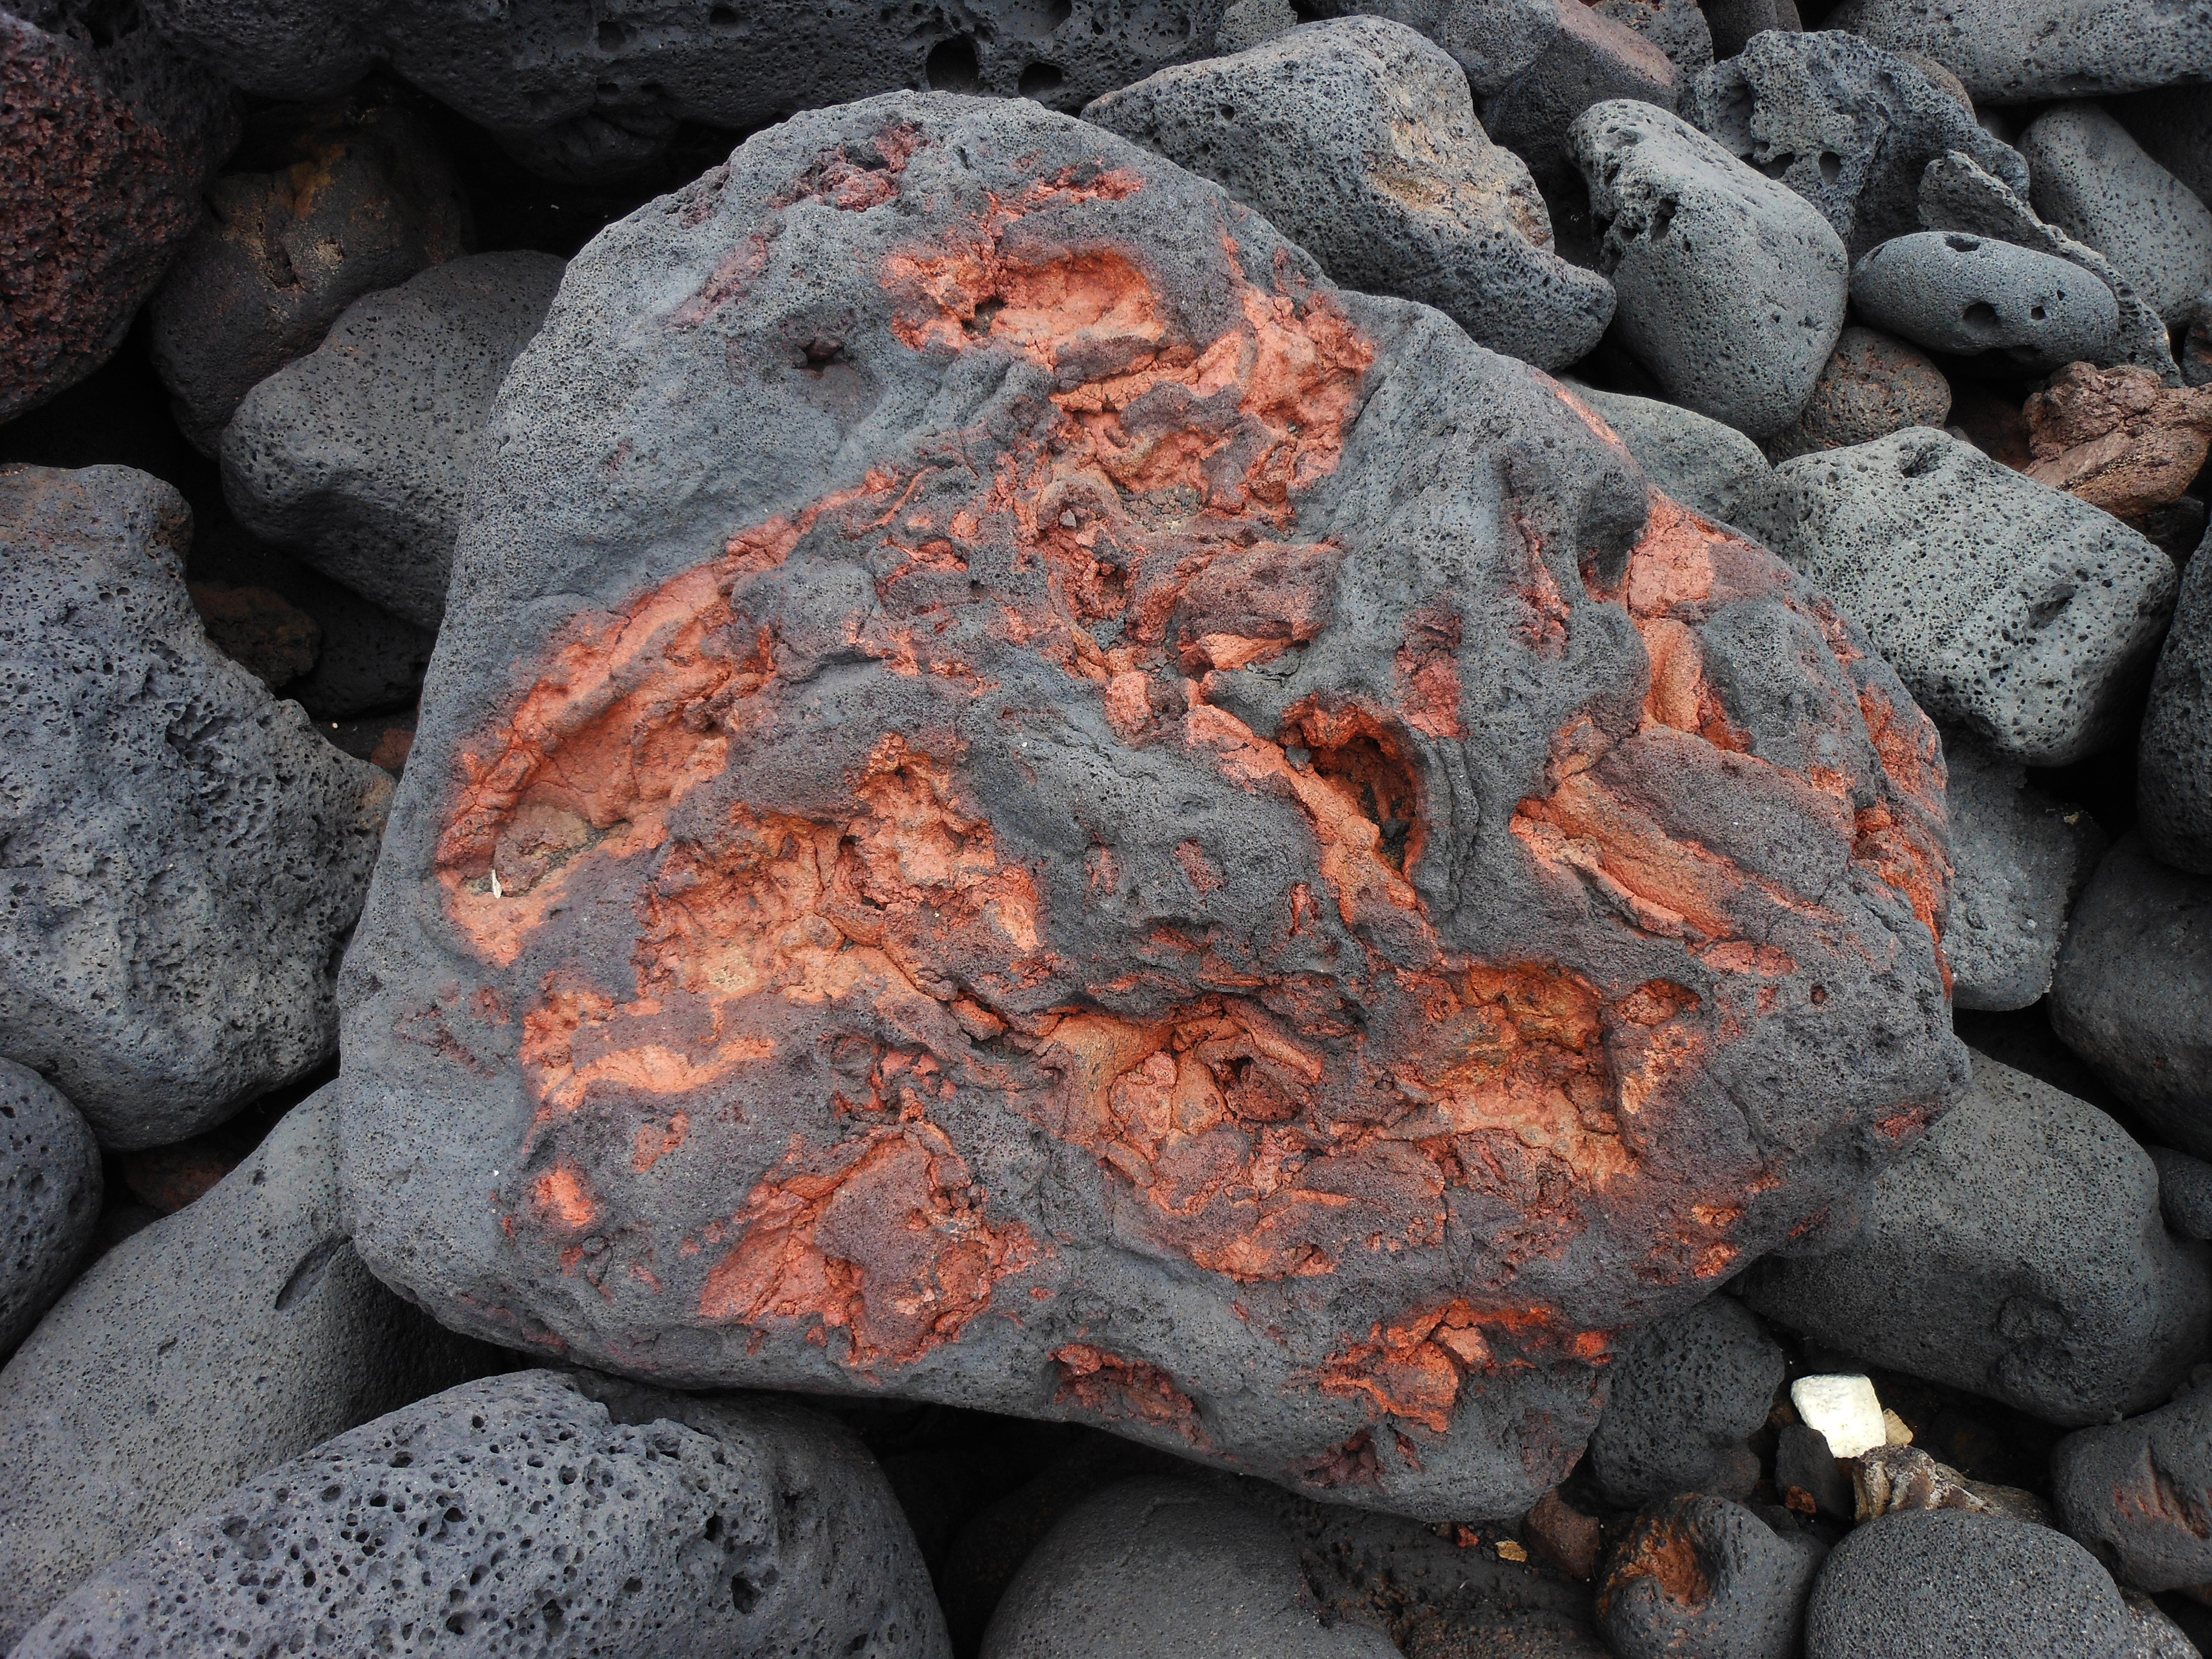
rock, soil, material, rocks, geology, boulders, boulder, canary islands, volcanic rock, volcanic landscape, geological phenomenon, copper red